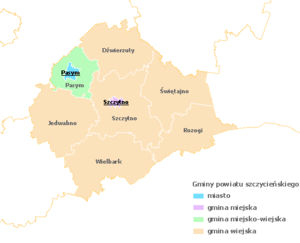
Le powiat de Szczytno est un powiat appartenant à la voïvodie de Varmie-Mazurie dans le nord-est de la Pologne.